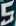
Number: 5